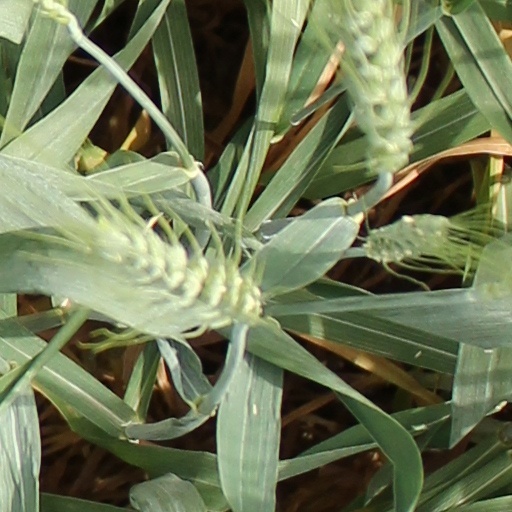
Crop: wheat